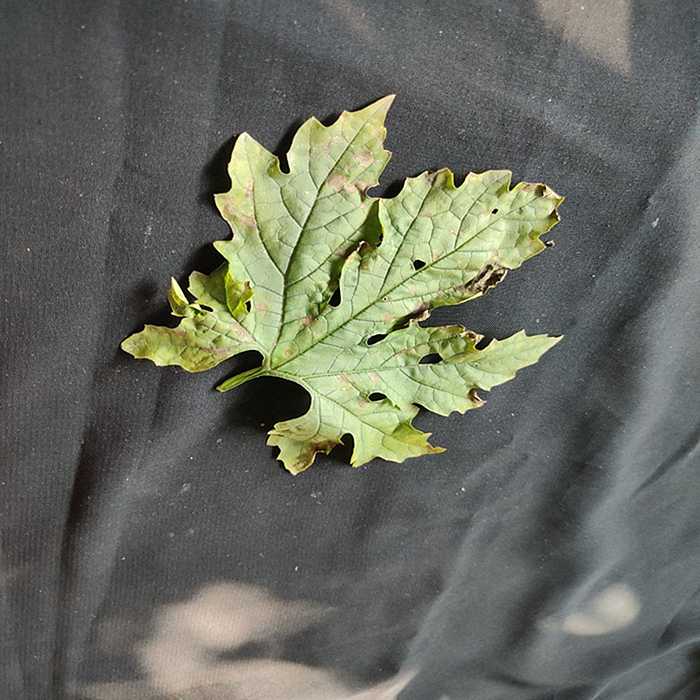
Plant: Bitter Gourd
Label: Downey mildew